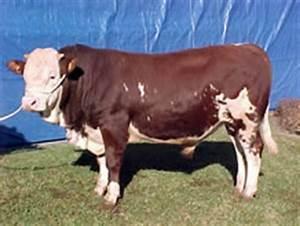
cow